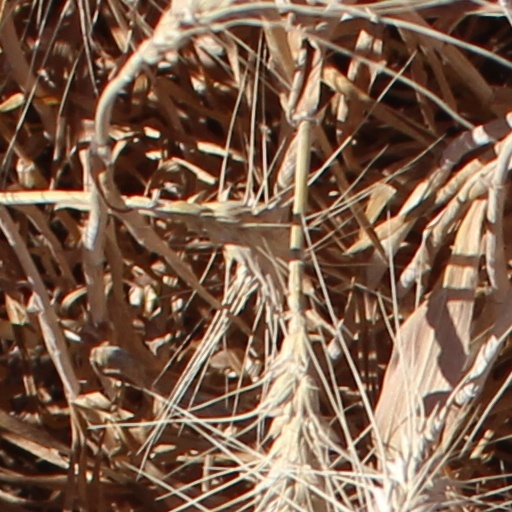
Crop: wheat